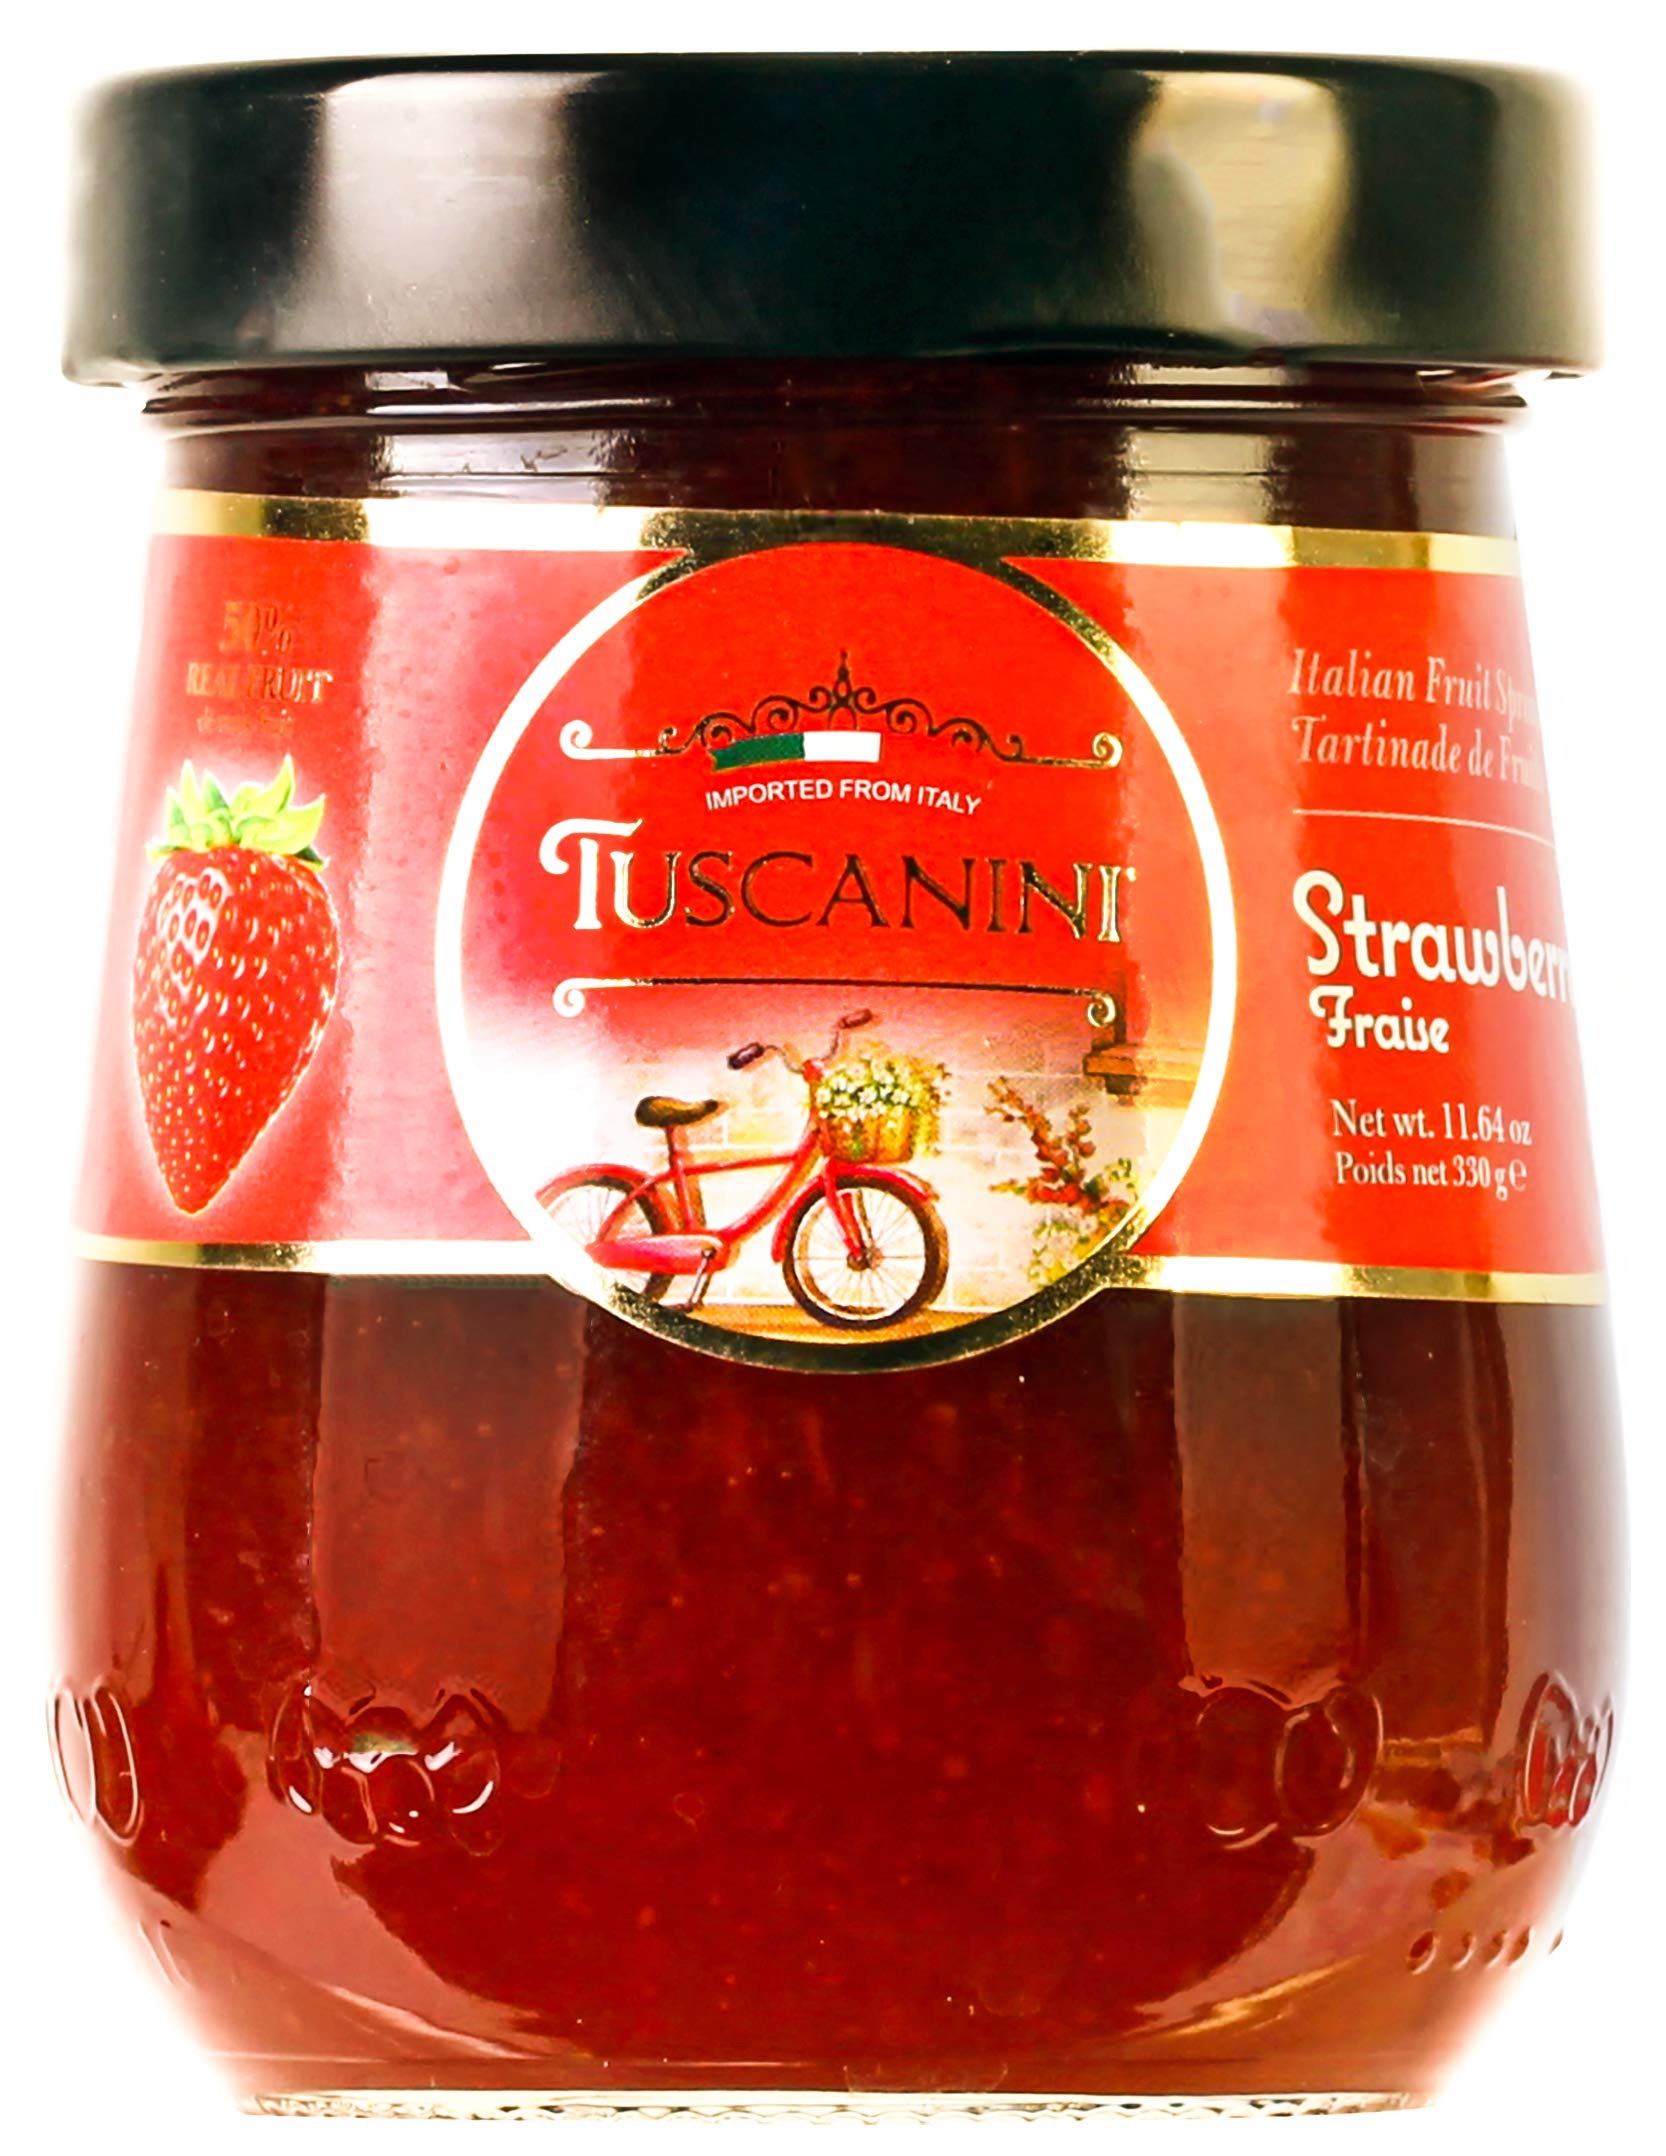
Item Name: Tuscanini Premium Italian Strawberry Preserves, 11.64 oz | 50% Fruit | Spreadble Fruit Jam | No High Fructose Corn Syrup | No Preservatives | Non GMO | Gluten Free | Kosher (Including Passover)
Bullet Point 1: 🍓PREMIUM QUALITY - Italian Strawberry Jam Made with Real Italian Fruit
Bullet Point 2: 🍓NATURALLY BETTER - No High Fructose Corn Syrup, No Preservatives, Non GMO, Gluten Free
Bullet Point 3: 🍓VERSATILE- Recipe Ready, Spread it on bread, Mix it in Yogurts, Melt it Into a Glaze, the options are Endless
Bullet Point 4: 🍓GREAT FLAVOR - Taste and Feel the Difference, Mouth Watering Real Flavor
Bullet Point 5: 🍓CERTIFIED - Certified Kosher For Year Round Use Including Passover
Value: 11.64
Unit: Ounce

Price: 8.99